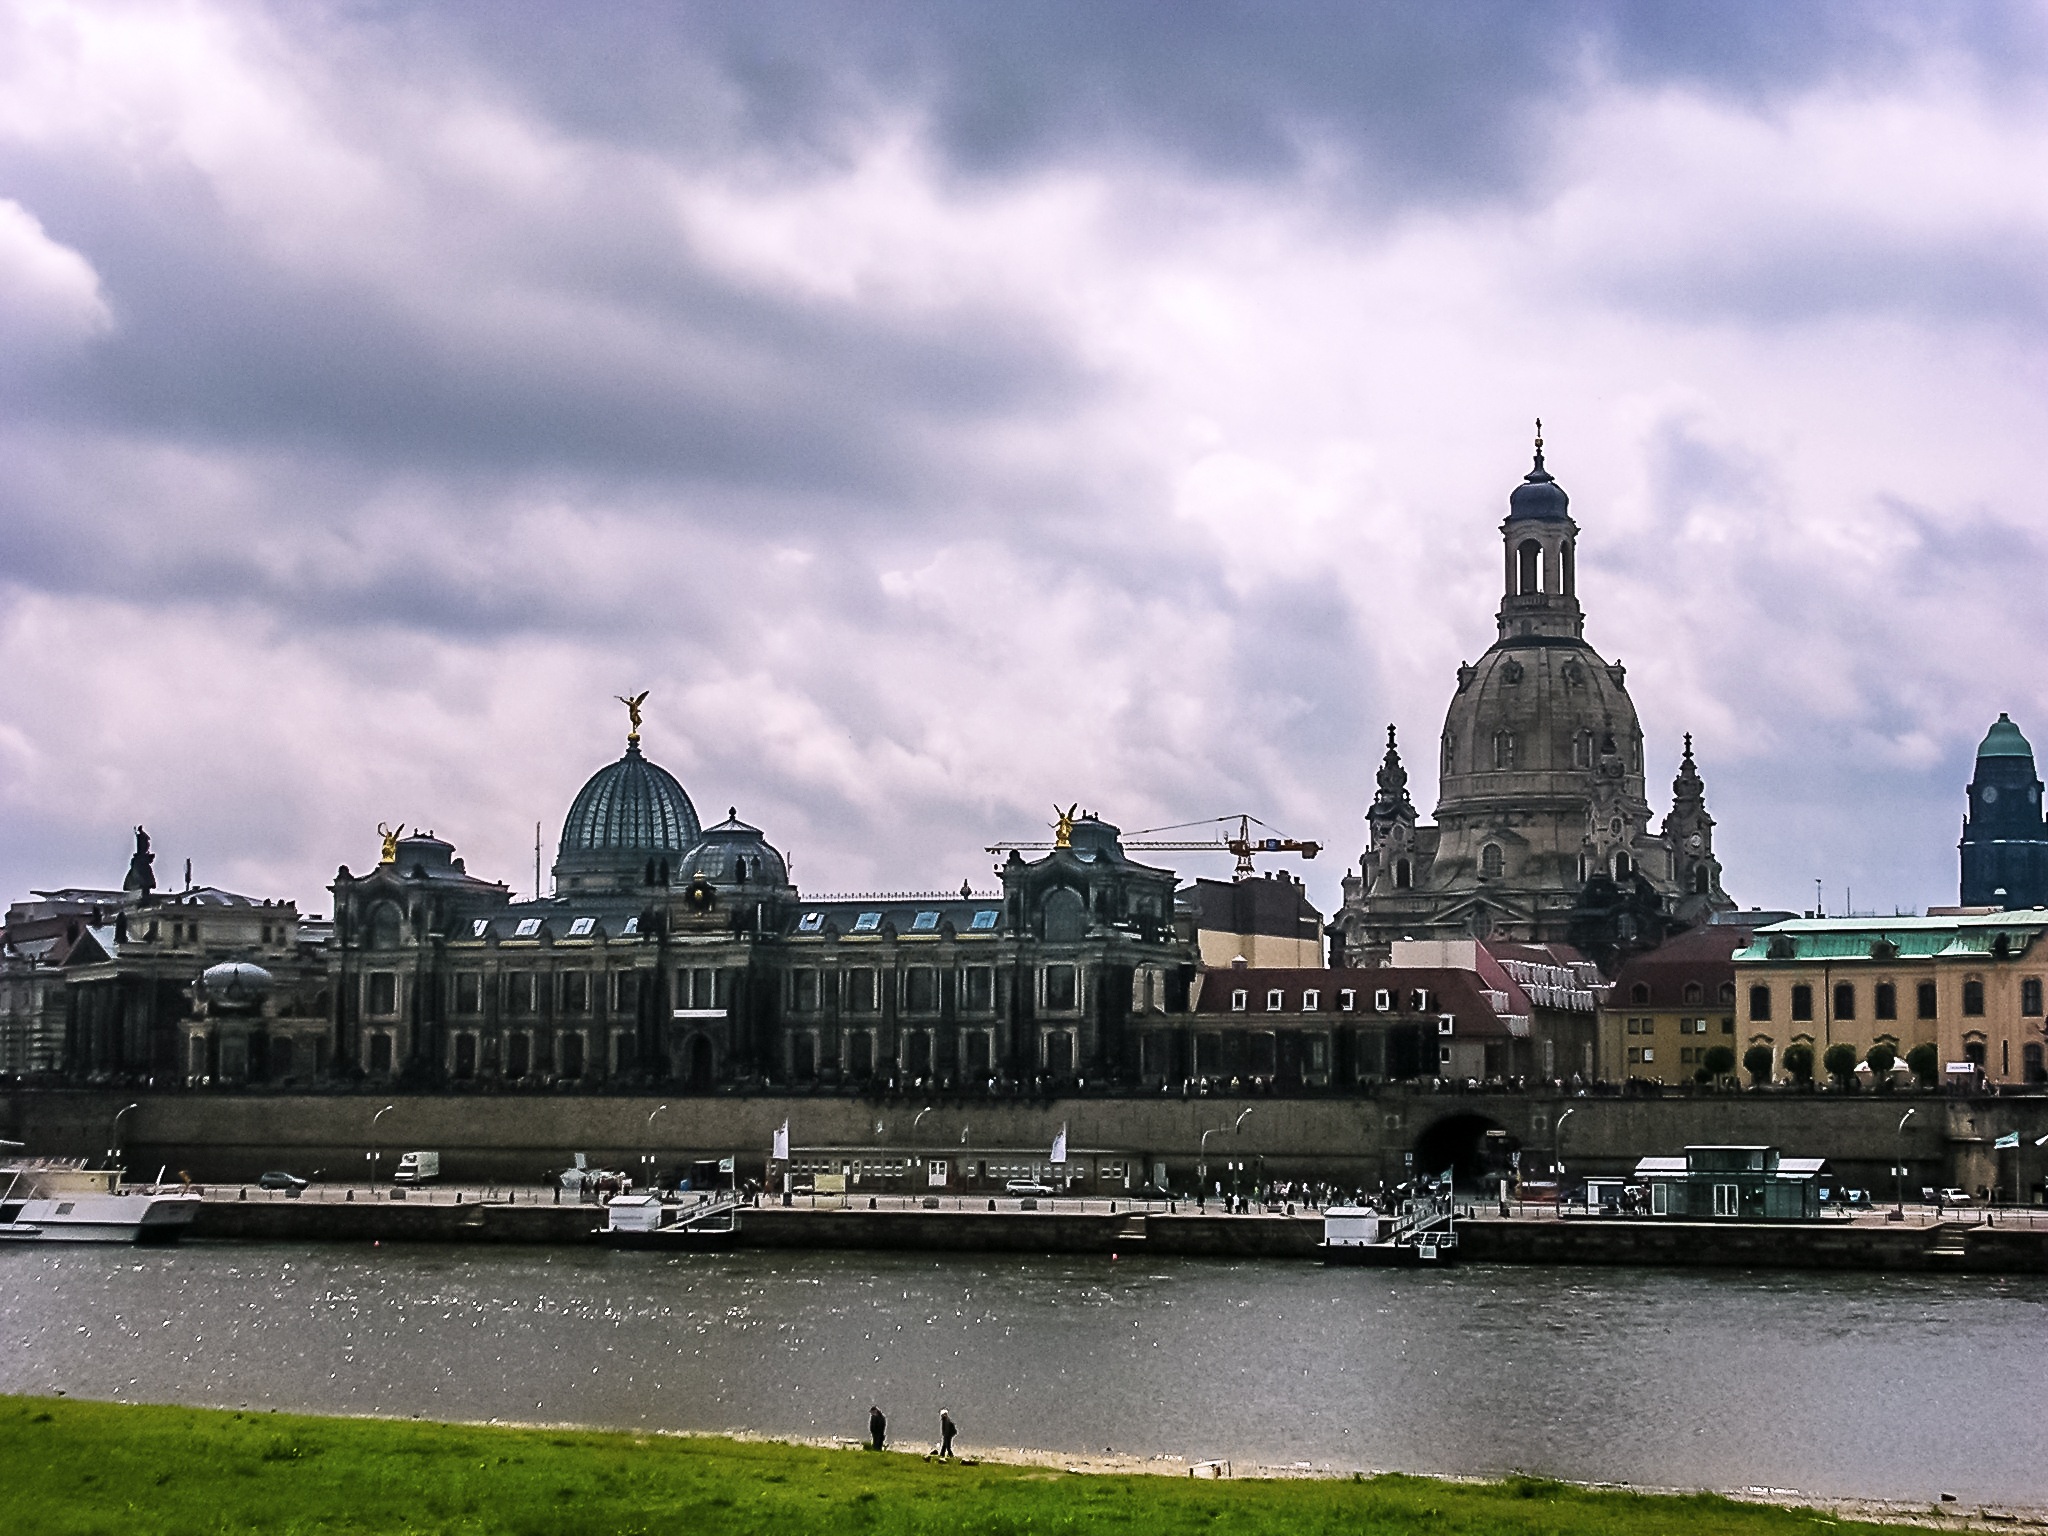
sea, water, architecture, sky, skyline, building, palace, city, river, cityscape, travel, reflection, vehicle, weather, holiday, landmark, tourism, waterway, clouds, tourists, germany, historically, elbe, saxony, dresden, tours, state capital, urban area, city break, human settlement